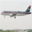
Label: airplane